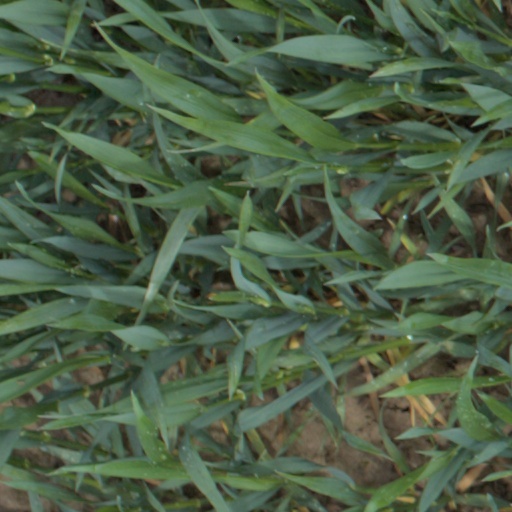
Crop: wheat